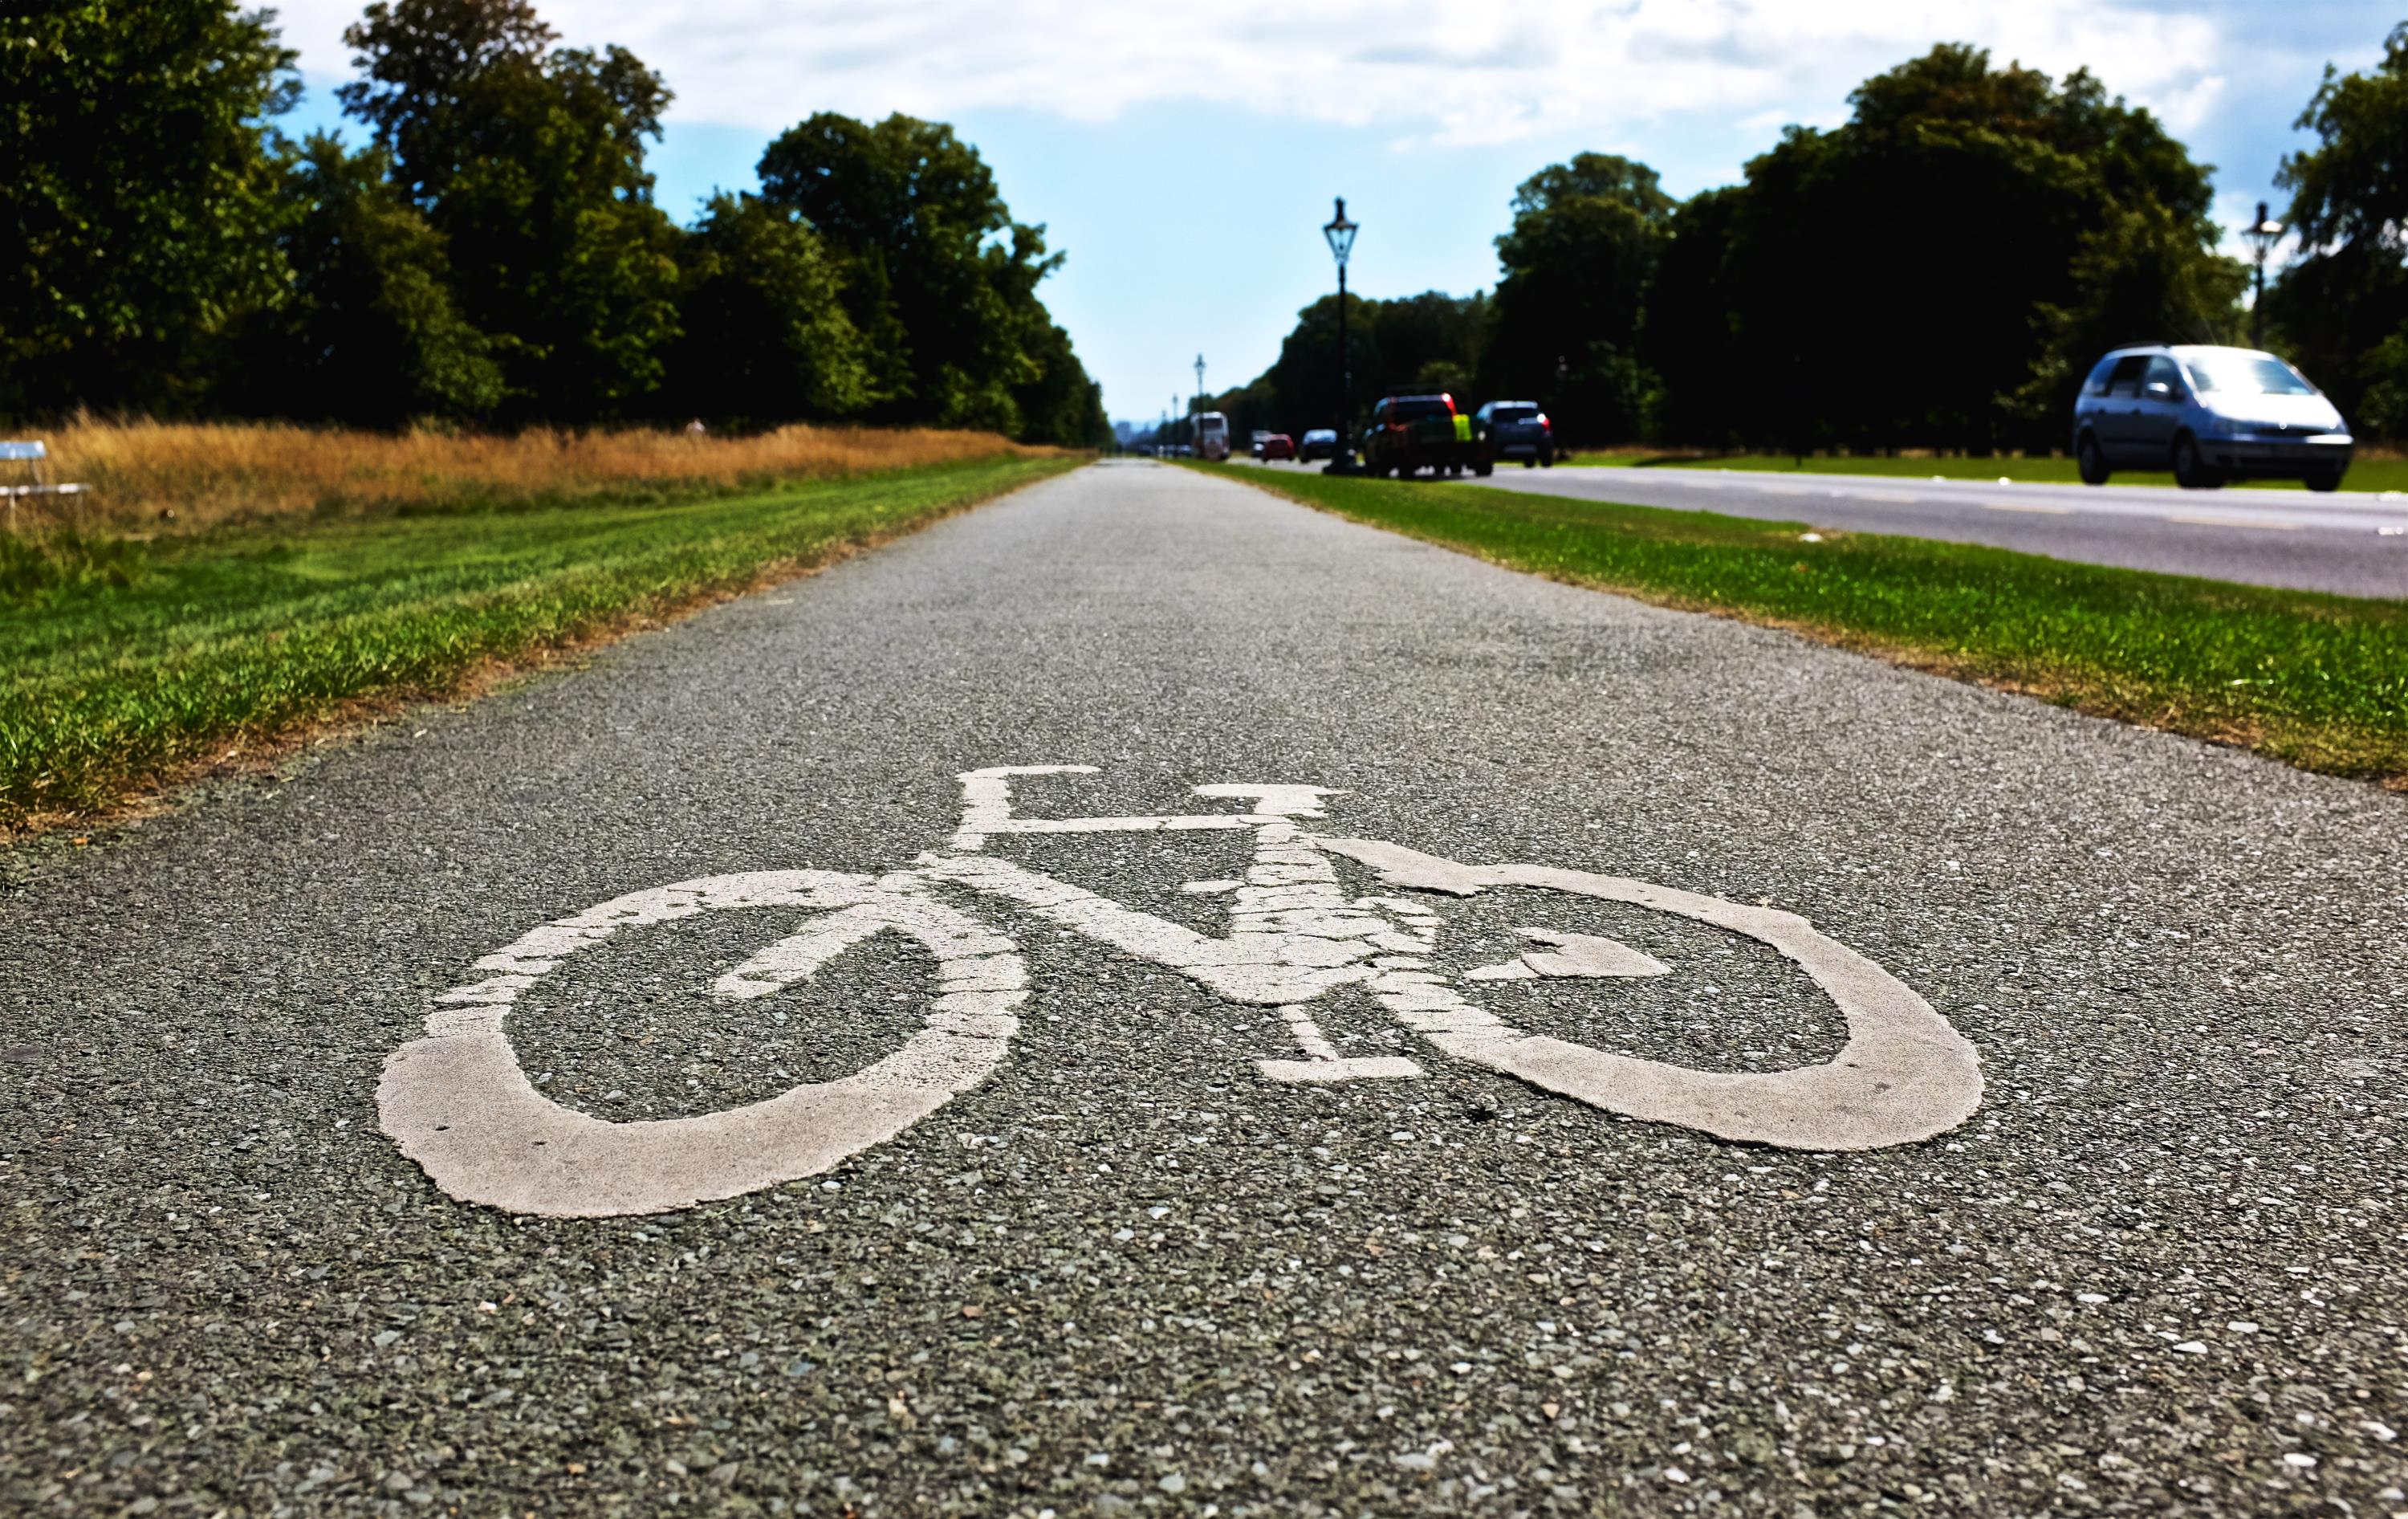
lane, road, asphalt, bicycle, vehicle, cycling, road bicycle, road surface, infrastructure, thoroughfare, grass, font, recreation, bicycle part, sports equipment, tar, bicycle drivetrain part, bicycle wheel, sign, street, circle, spoke, traffic sign, bicycle tire, nonbuilding structure